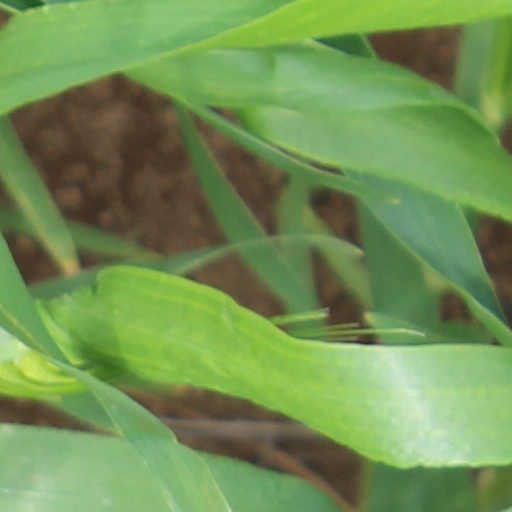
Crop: wheat